British Rail Class 37

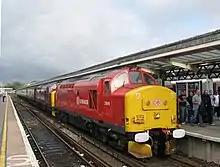
37670 in DB Schenker livery at Weymouth

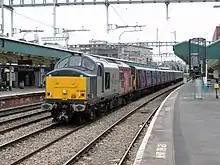
ROG 37884 hauling Class 313 units through Newport

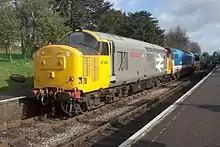
37901 "Mirrlees Pioneer"

In June 2013, DB Schenker offered six Class 37s for sale: 37703, 37714, 37716, 37718, 37800 and 37884. These had been stored out of use at Dollands Moor after returning from mainland Europe, where they had been working on the construction of a new high speed line. 37703 went on hire/loaned (but still owned by Direct Rail Services) to the Scottish Railway Preservation Society, 37 703/714/716/718 were bought by Direct Rail Services. 37718 was scrapped at CF Booth, Rotherham in July 2015. 37800 and 37884 were bought by Europhoenix and once restored to working order, went on long term hire to Rail Operations Group in a dual Europhoenix/ROG livery.